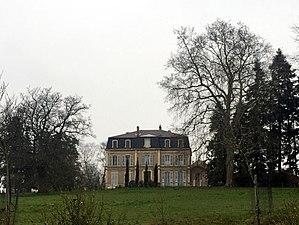
Image du hameau de Romanèche, commune de Montluel, Ain, France..
Romanèche est un hameau de la commune française de Montluel dans le département de l'Ain. Il est parfois appelé Romanèche-La-Saulsaie et se retrouve ainsi associé au tout proche hameau de La Saulsaie où se trouve l'institut agricole fondé par Césaire Nivière.
La liste des châteaux de l'Ain recense de manière non exhaustive les châteaux, maisons fortes, mottes castales, situés dans le département français de l'Ain. Il est fait état des inscriptions et classements au titre des monuments historiques.